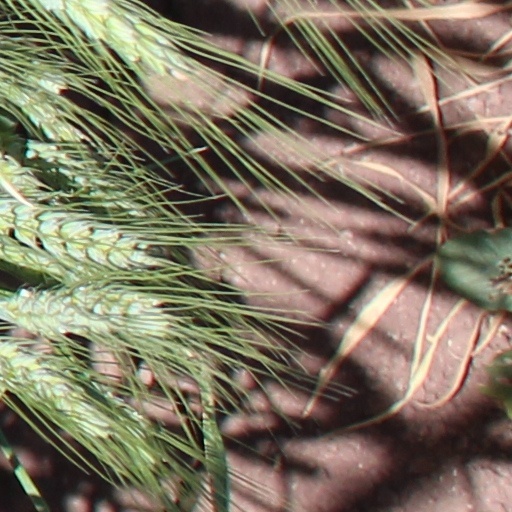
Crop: wheat